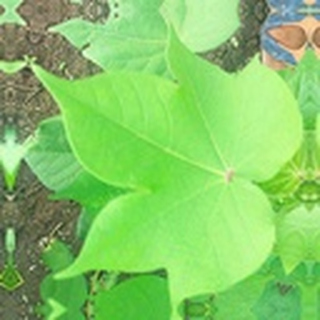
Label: healthy_cotton